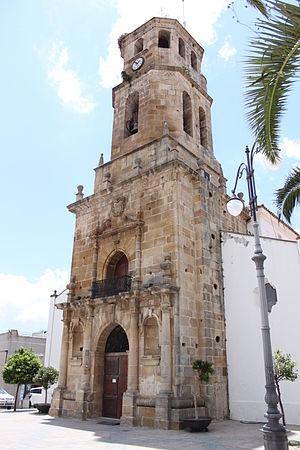
Los Barrios est une commune espagnole de la communauté autonome d’Andalousie, située dans la province de Cadix.